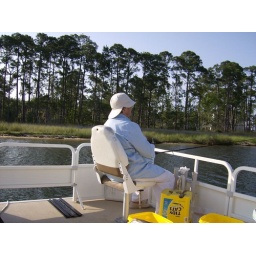
mom fishing in grass lake